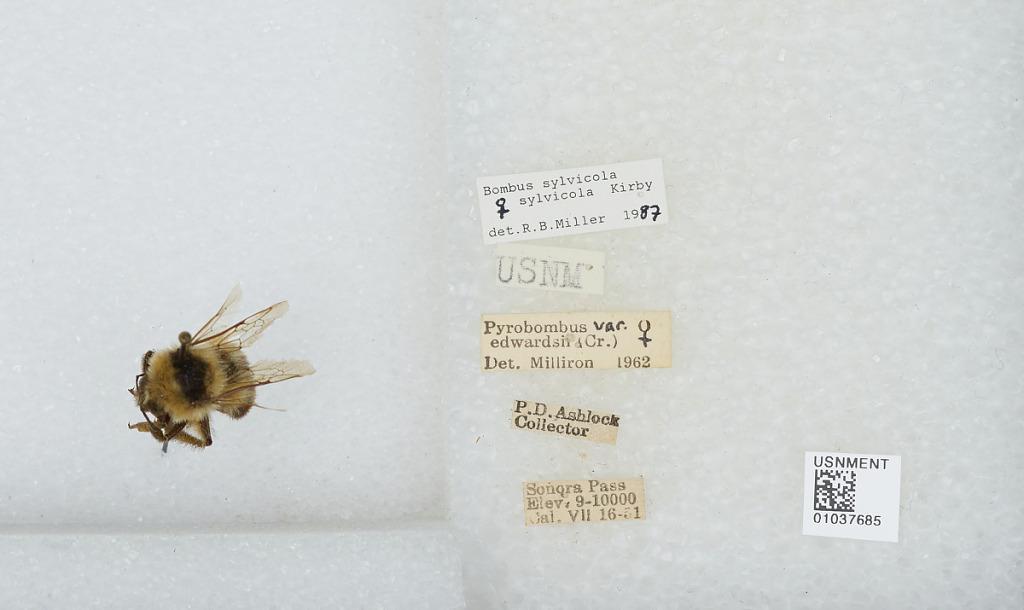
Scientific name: Bombus (Pyrobombus) sylvicola Kirby
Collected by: P. Ashlock
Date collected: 1951-7-16
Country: United States
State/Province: California
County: Mono
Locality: Sonora Pass
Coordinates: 38.3281, -119.637